Eugène Delacroix

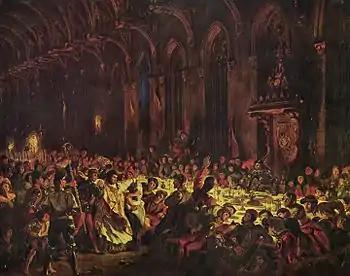
"The Murder of the Bishop of Liège", (1829), Louvre Museum

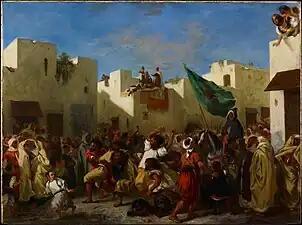
"Convulsionists of Tangiers" (1838), Minneapolis Institute of Art

A trip to England in 1825 included visits to Thomas Lawrence and Richard Parkes Bonington, and the colour and handling of English painting provided impetus for his only full-length portrait, the elegant "Portrait of Louis-Auguste Schwiter" (1826–30). At roughly the same time, Delacroix was creating romantic works of numerous themes, many of which would continue to interest him for over thirty years. By 1825, he was producing lithographs illustrating Shakespeare, and soon thereafter lithographs and paintings from Goethe's Faust. Paintings such as "The Combat of the Giaour and Hassan" (1826), and "Woman with Parrot" (1827), introduced subjects of violence and sensuality which would prove to be recurrent.